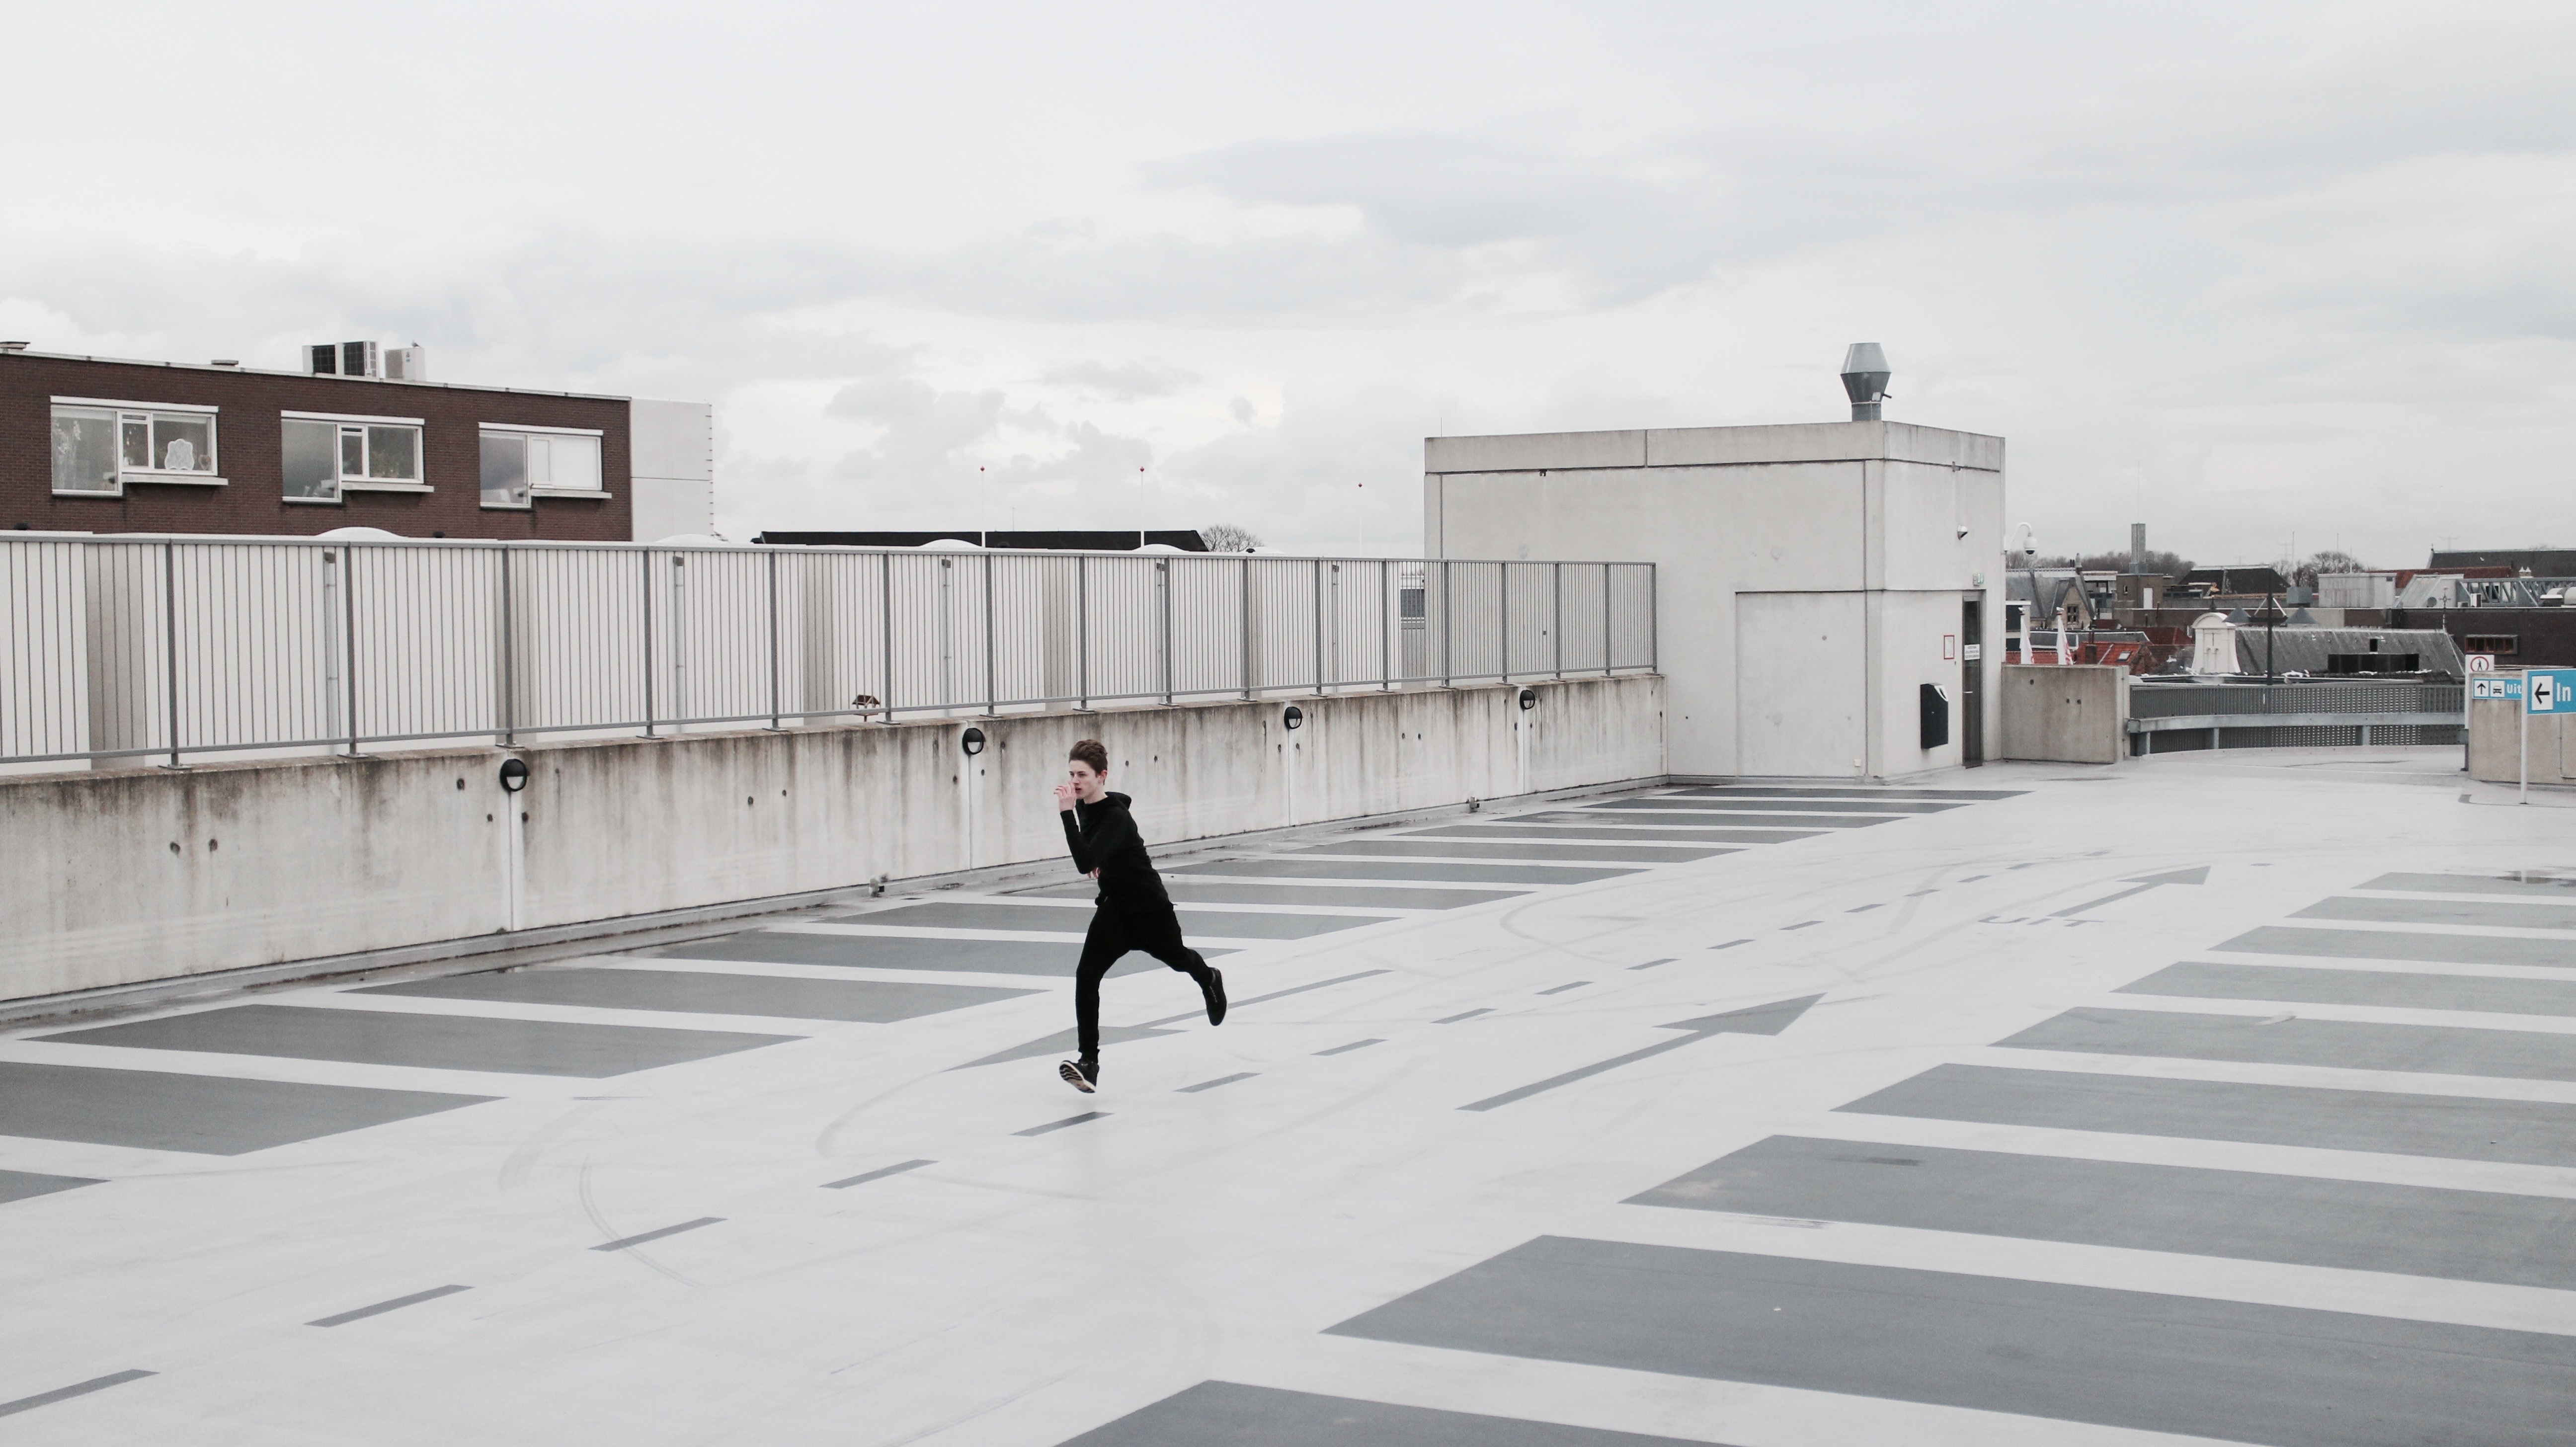
man, pedestrian, person, architecture, road, white, running, run, walkway, infrastructure